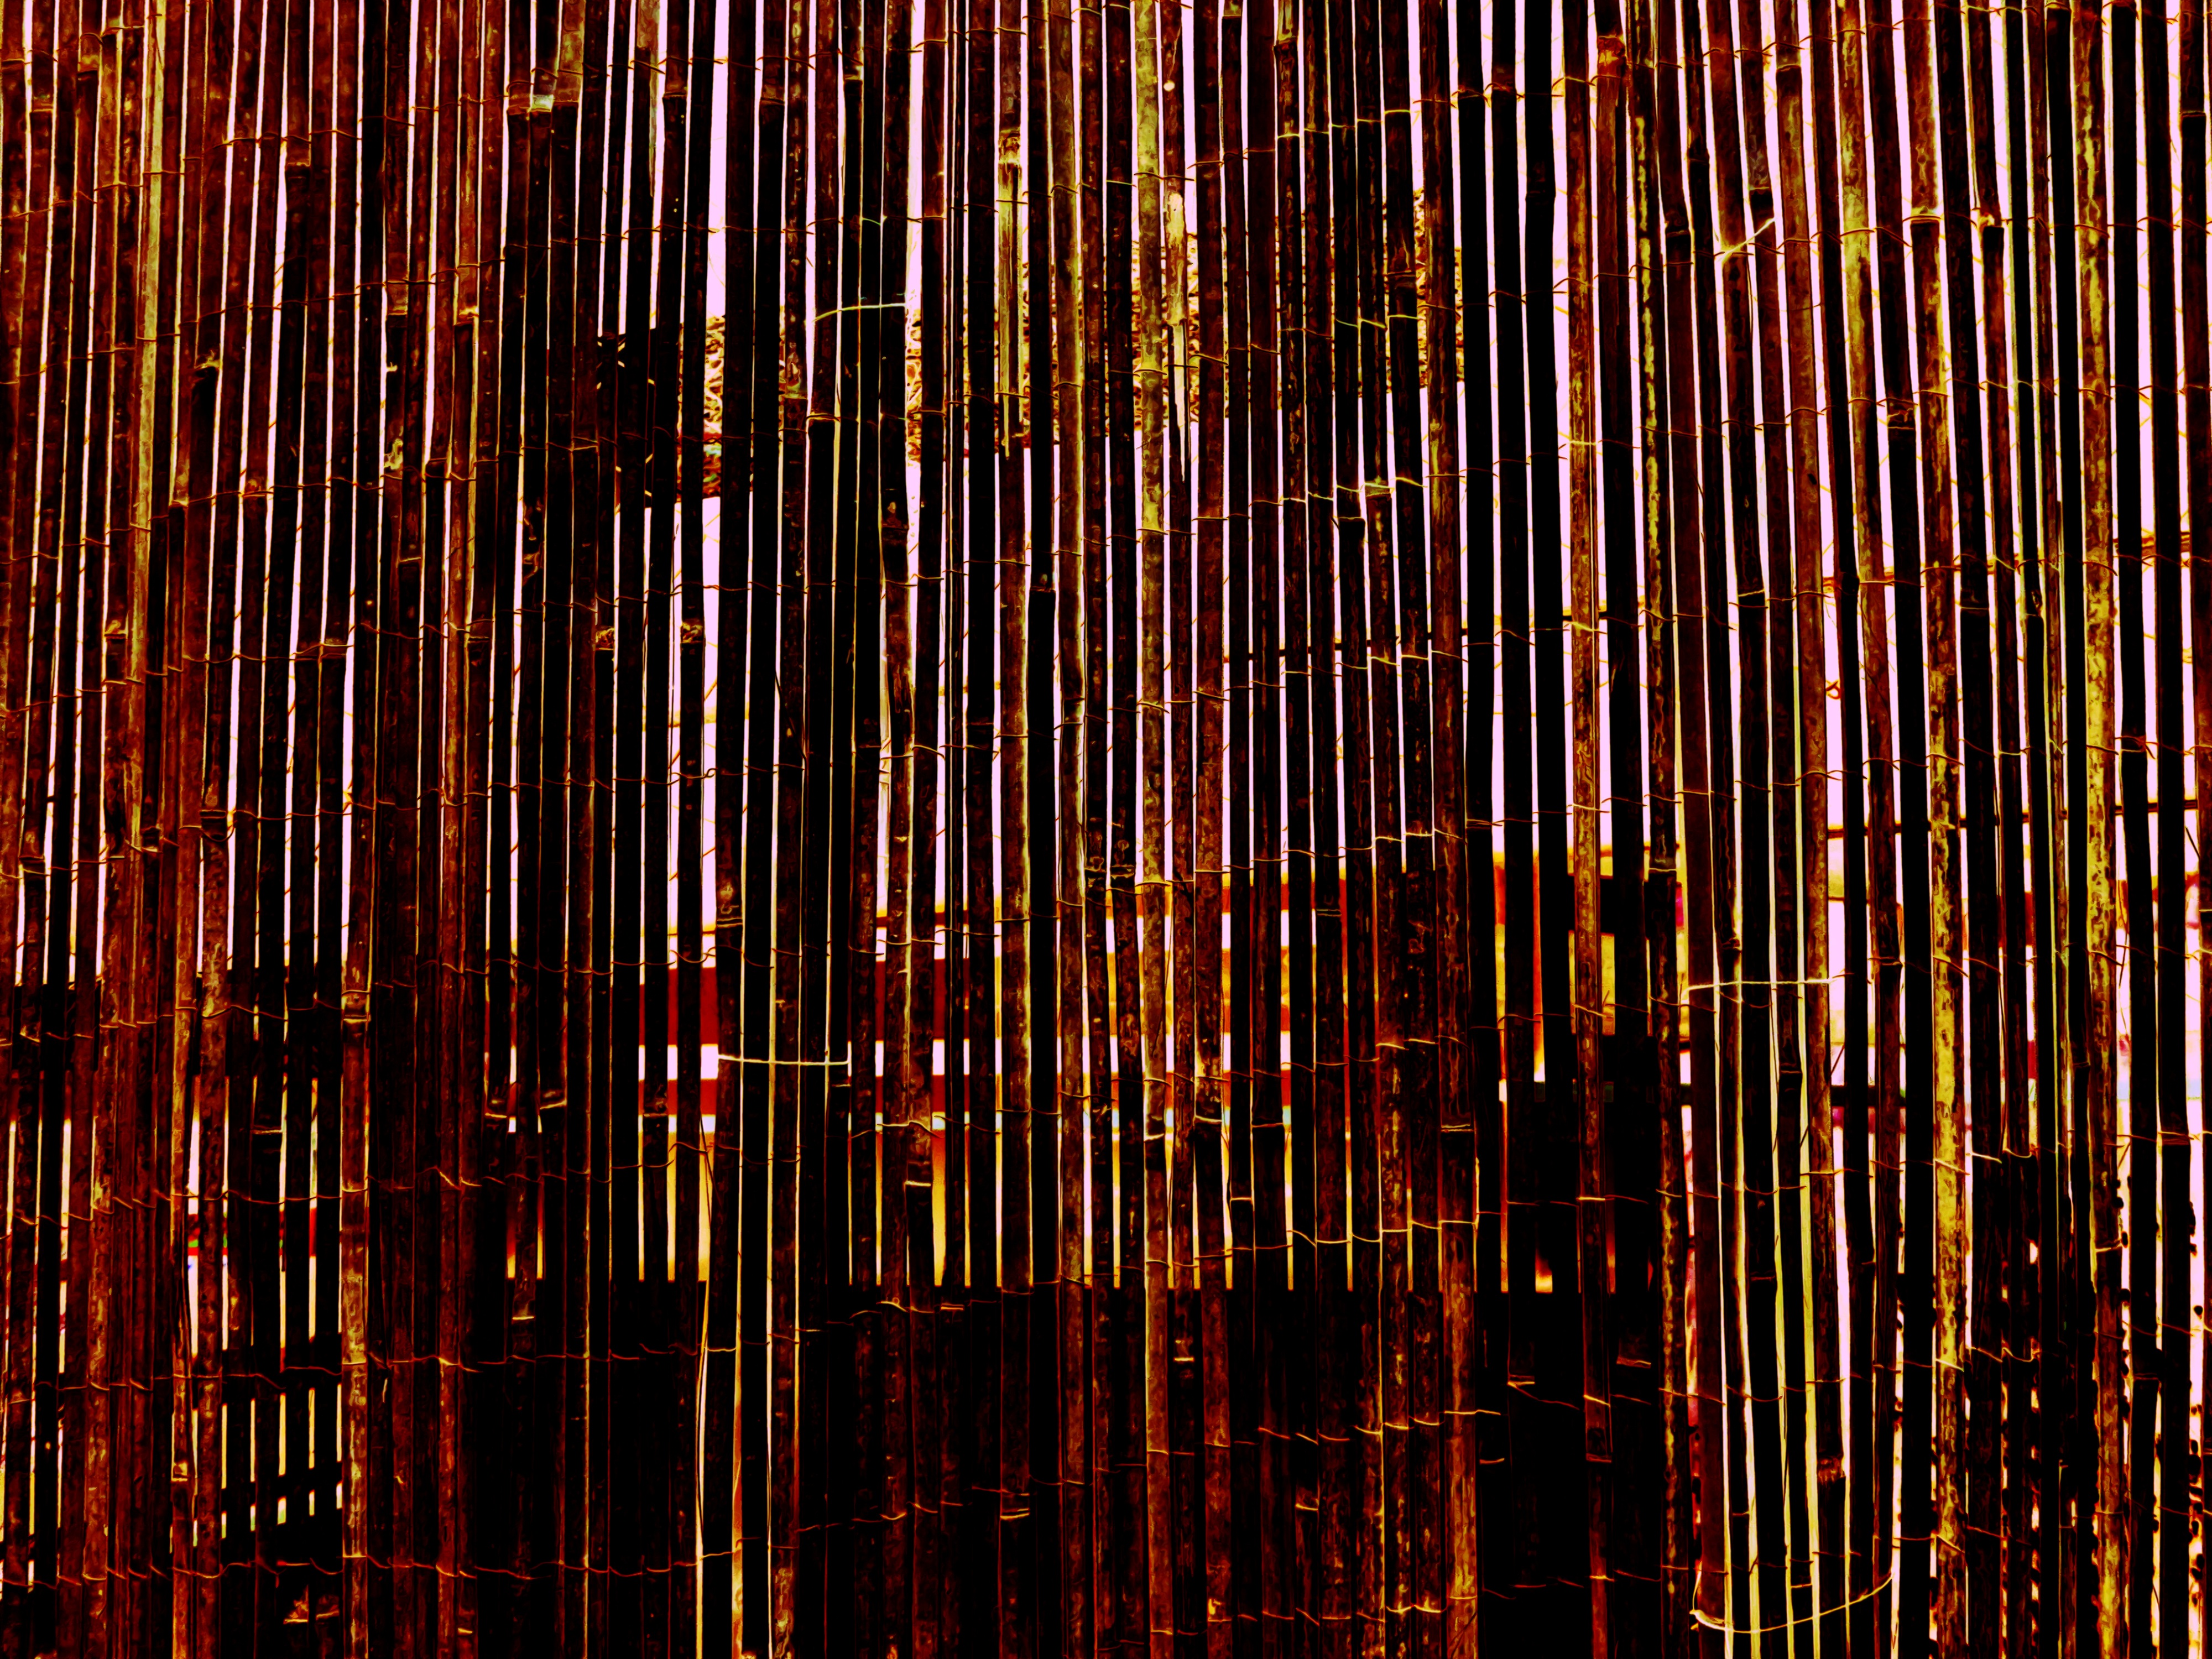
abstract, fence, wood, vintage, texture, reed, pattern, line, material, interior design, background, design, symmetry, negative, modern art, brittle, dark brown